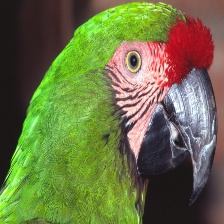
Species: MILITARY MACAW
Scientific name: ARA MILITARIS
ImageNet parent category: macaw